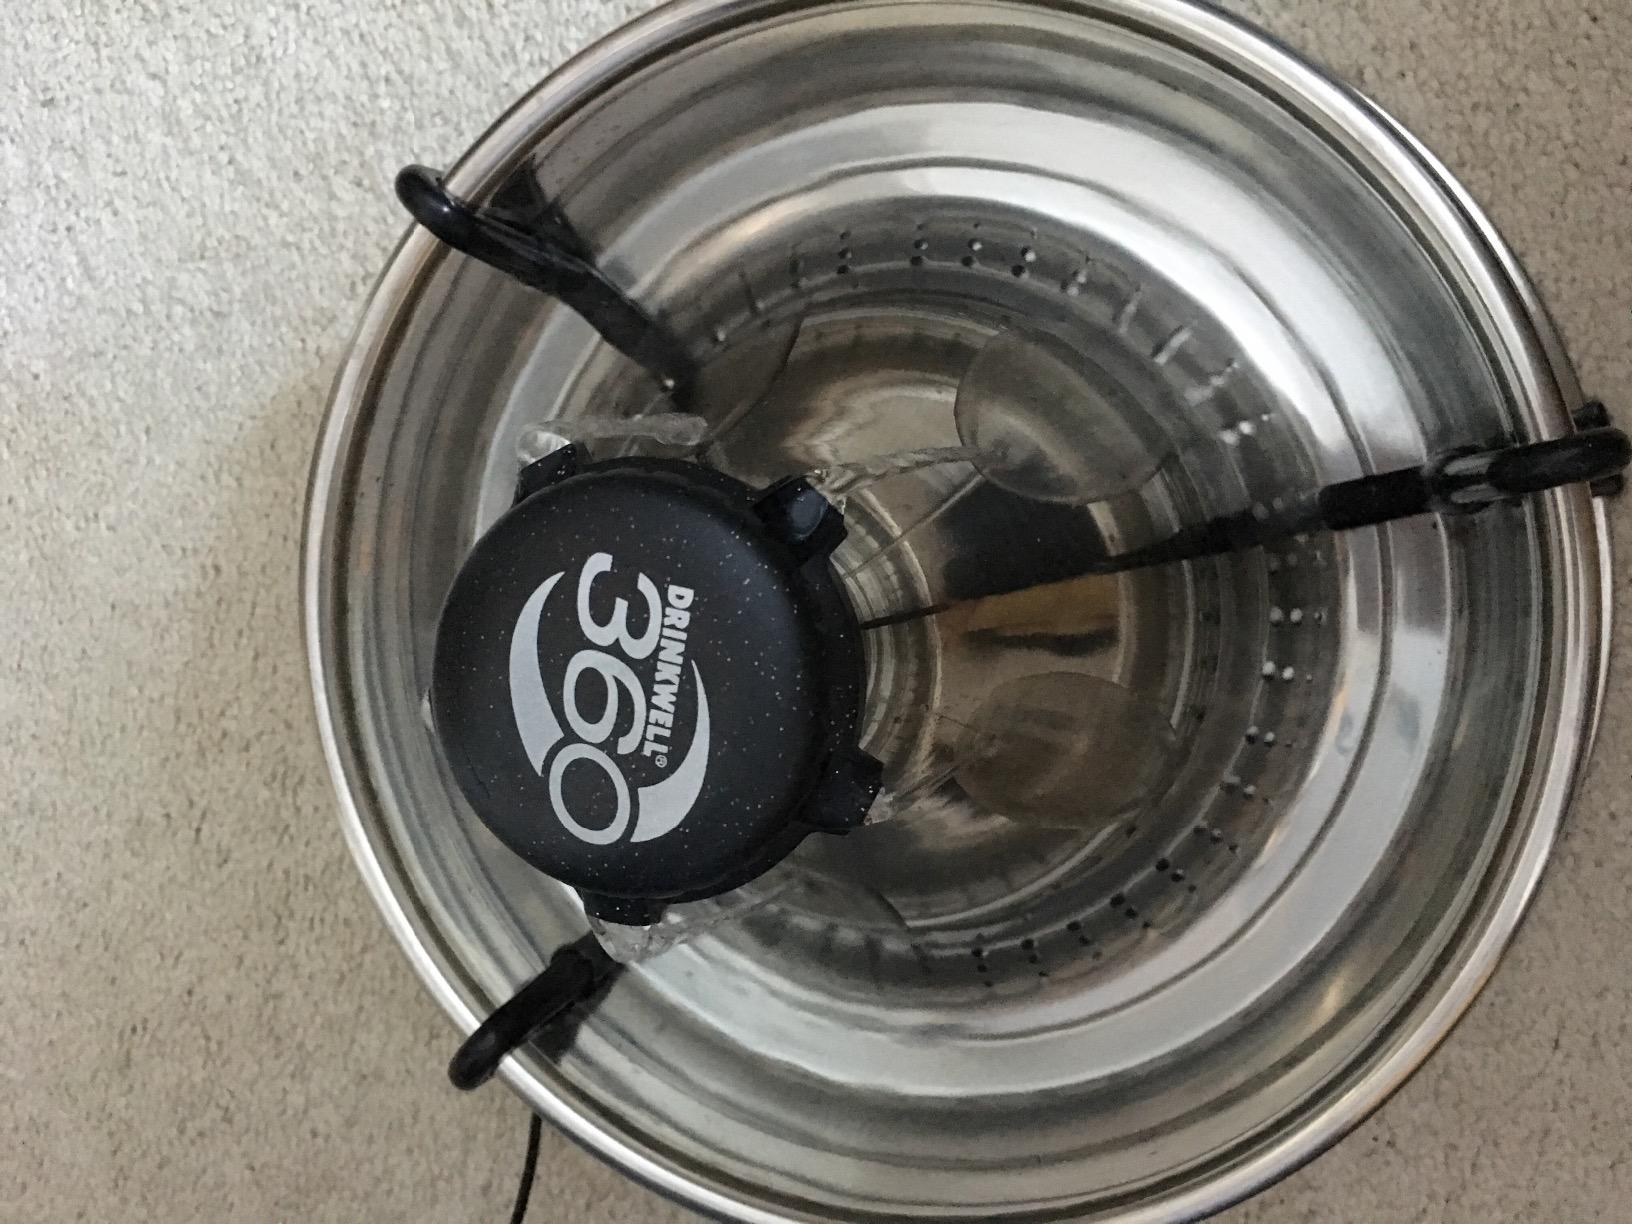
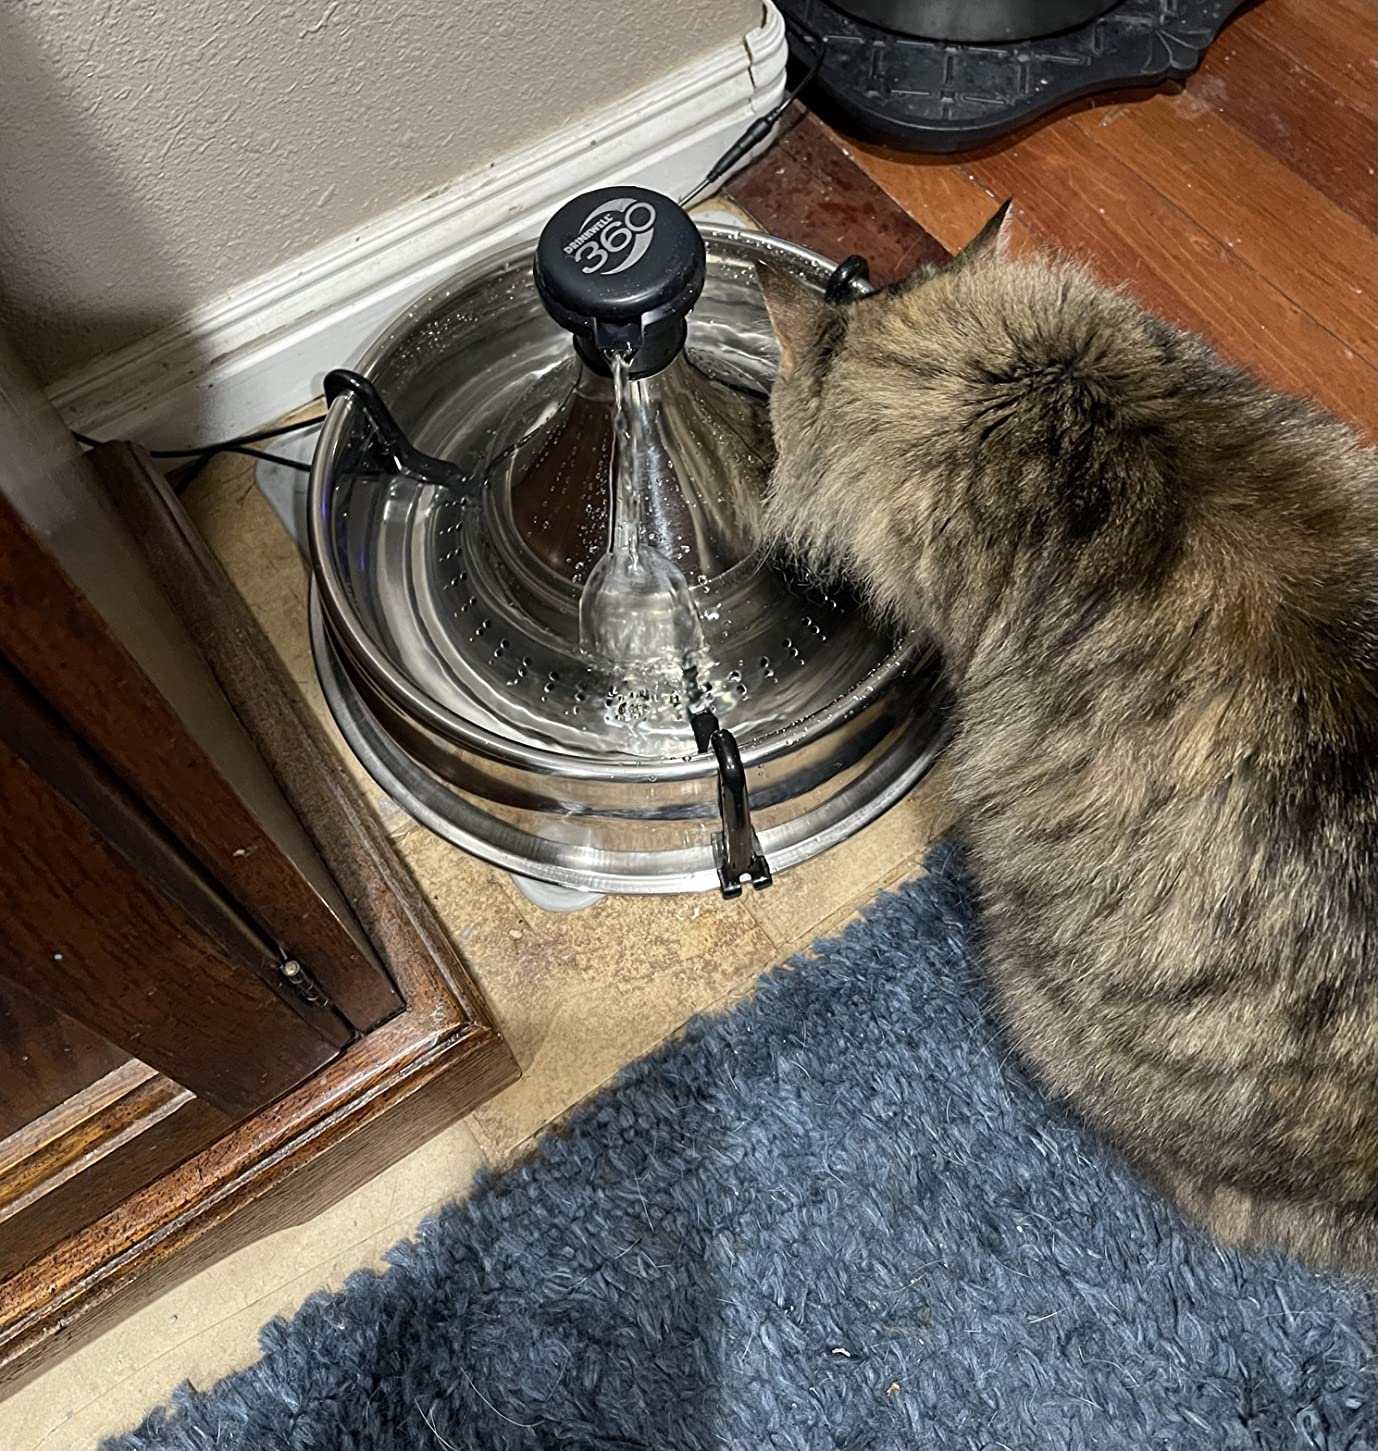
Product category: items_bowl
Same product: yes